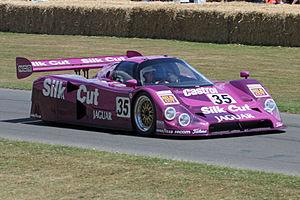
La Jaguar XJR-12 est une voiture de course développée et construite par TWR pour Jaguar dans le but de participer, à partir de 1990, au championnat du monde des voitures de sport et au Championnat IMSA GT. Les Jaguar XJR-12 ont concouru jusqu'en 1993, avant que Jaguar la remplace par la Jaguar XJ220 aux 24 Heures du Mans.